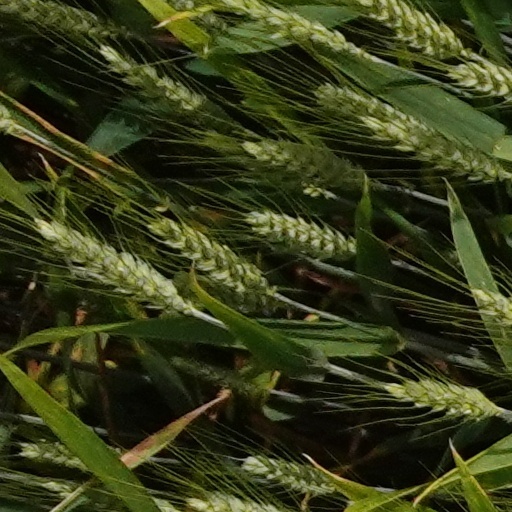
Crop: wheat